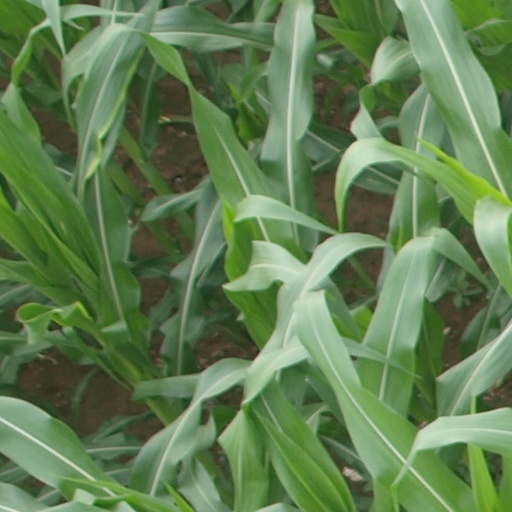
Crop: maize; corn